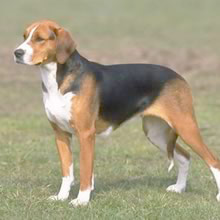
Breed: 223-n000074-English_foxhound